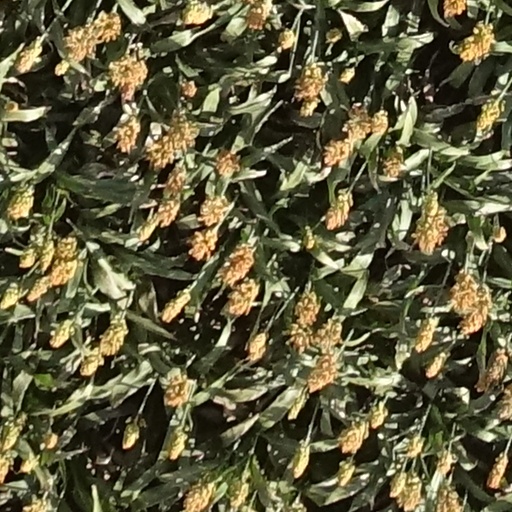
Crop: sorghum